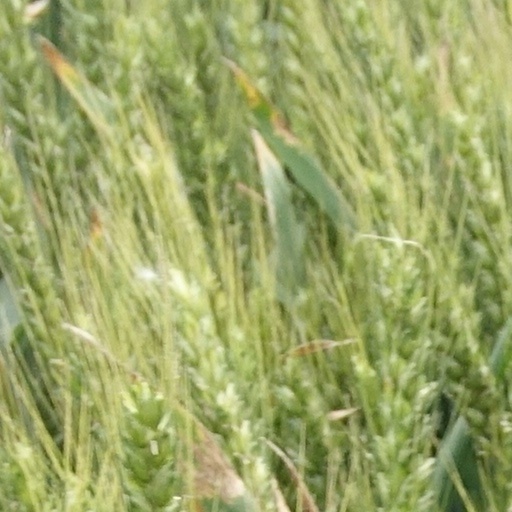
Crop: wheat